Haditha massacre

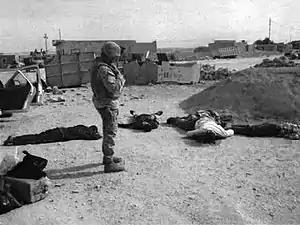
Several victims lying on the ground

The US military attempted to subpoena material from a "60 Minutes" interview with Wuterich, specifically material where Wuterich admitted to ordering his men to "shoot first and ask questions later." The interview includes Wuterich insisting he perceived a threat from house 1, but saw no gun fire from that house and that he saw no insurgent enter that house. He suggests he saw the dead family in house 1 and proceeded to assault house 2 based on a guess that the gunman may have entered that house. The Marines knocked on the door of house 2 and when someone came to answer they fired through the door killing what they saw to be an unarmed man. They then assaulted the house and killed the family inside. Wuterich later said he believed there was probably no threat to begin with.